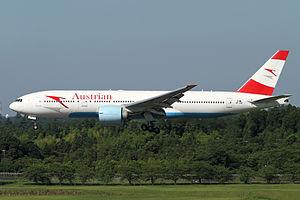
Austrian est la compagnie aérienne nationale de l'Autriche, faisant partie du groupe Austrian Airlines Group qui comprend également des filiales, détenues à 100 % comme Tyrolean. Elle-même filiale du groupe Lufthansa, elle participe à son programme de fidélisation Miles & More. Elle est membre de l'alliance aérienne Star Alliance.